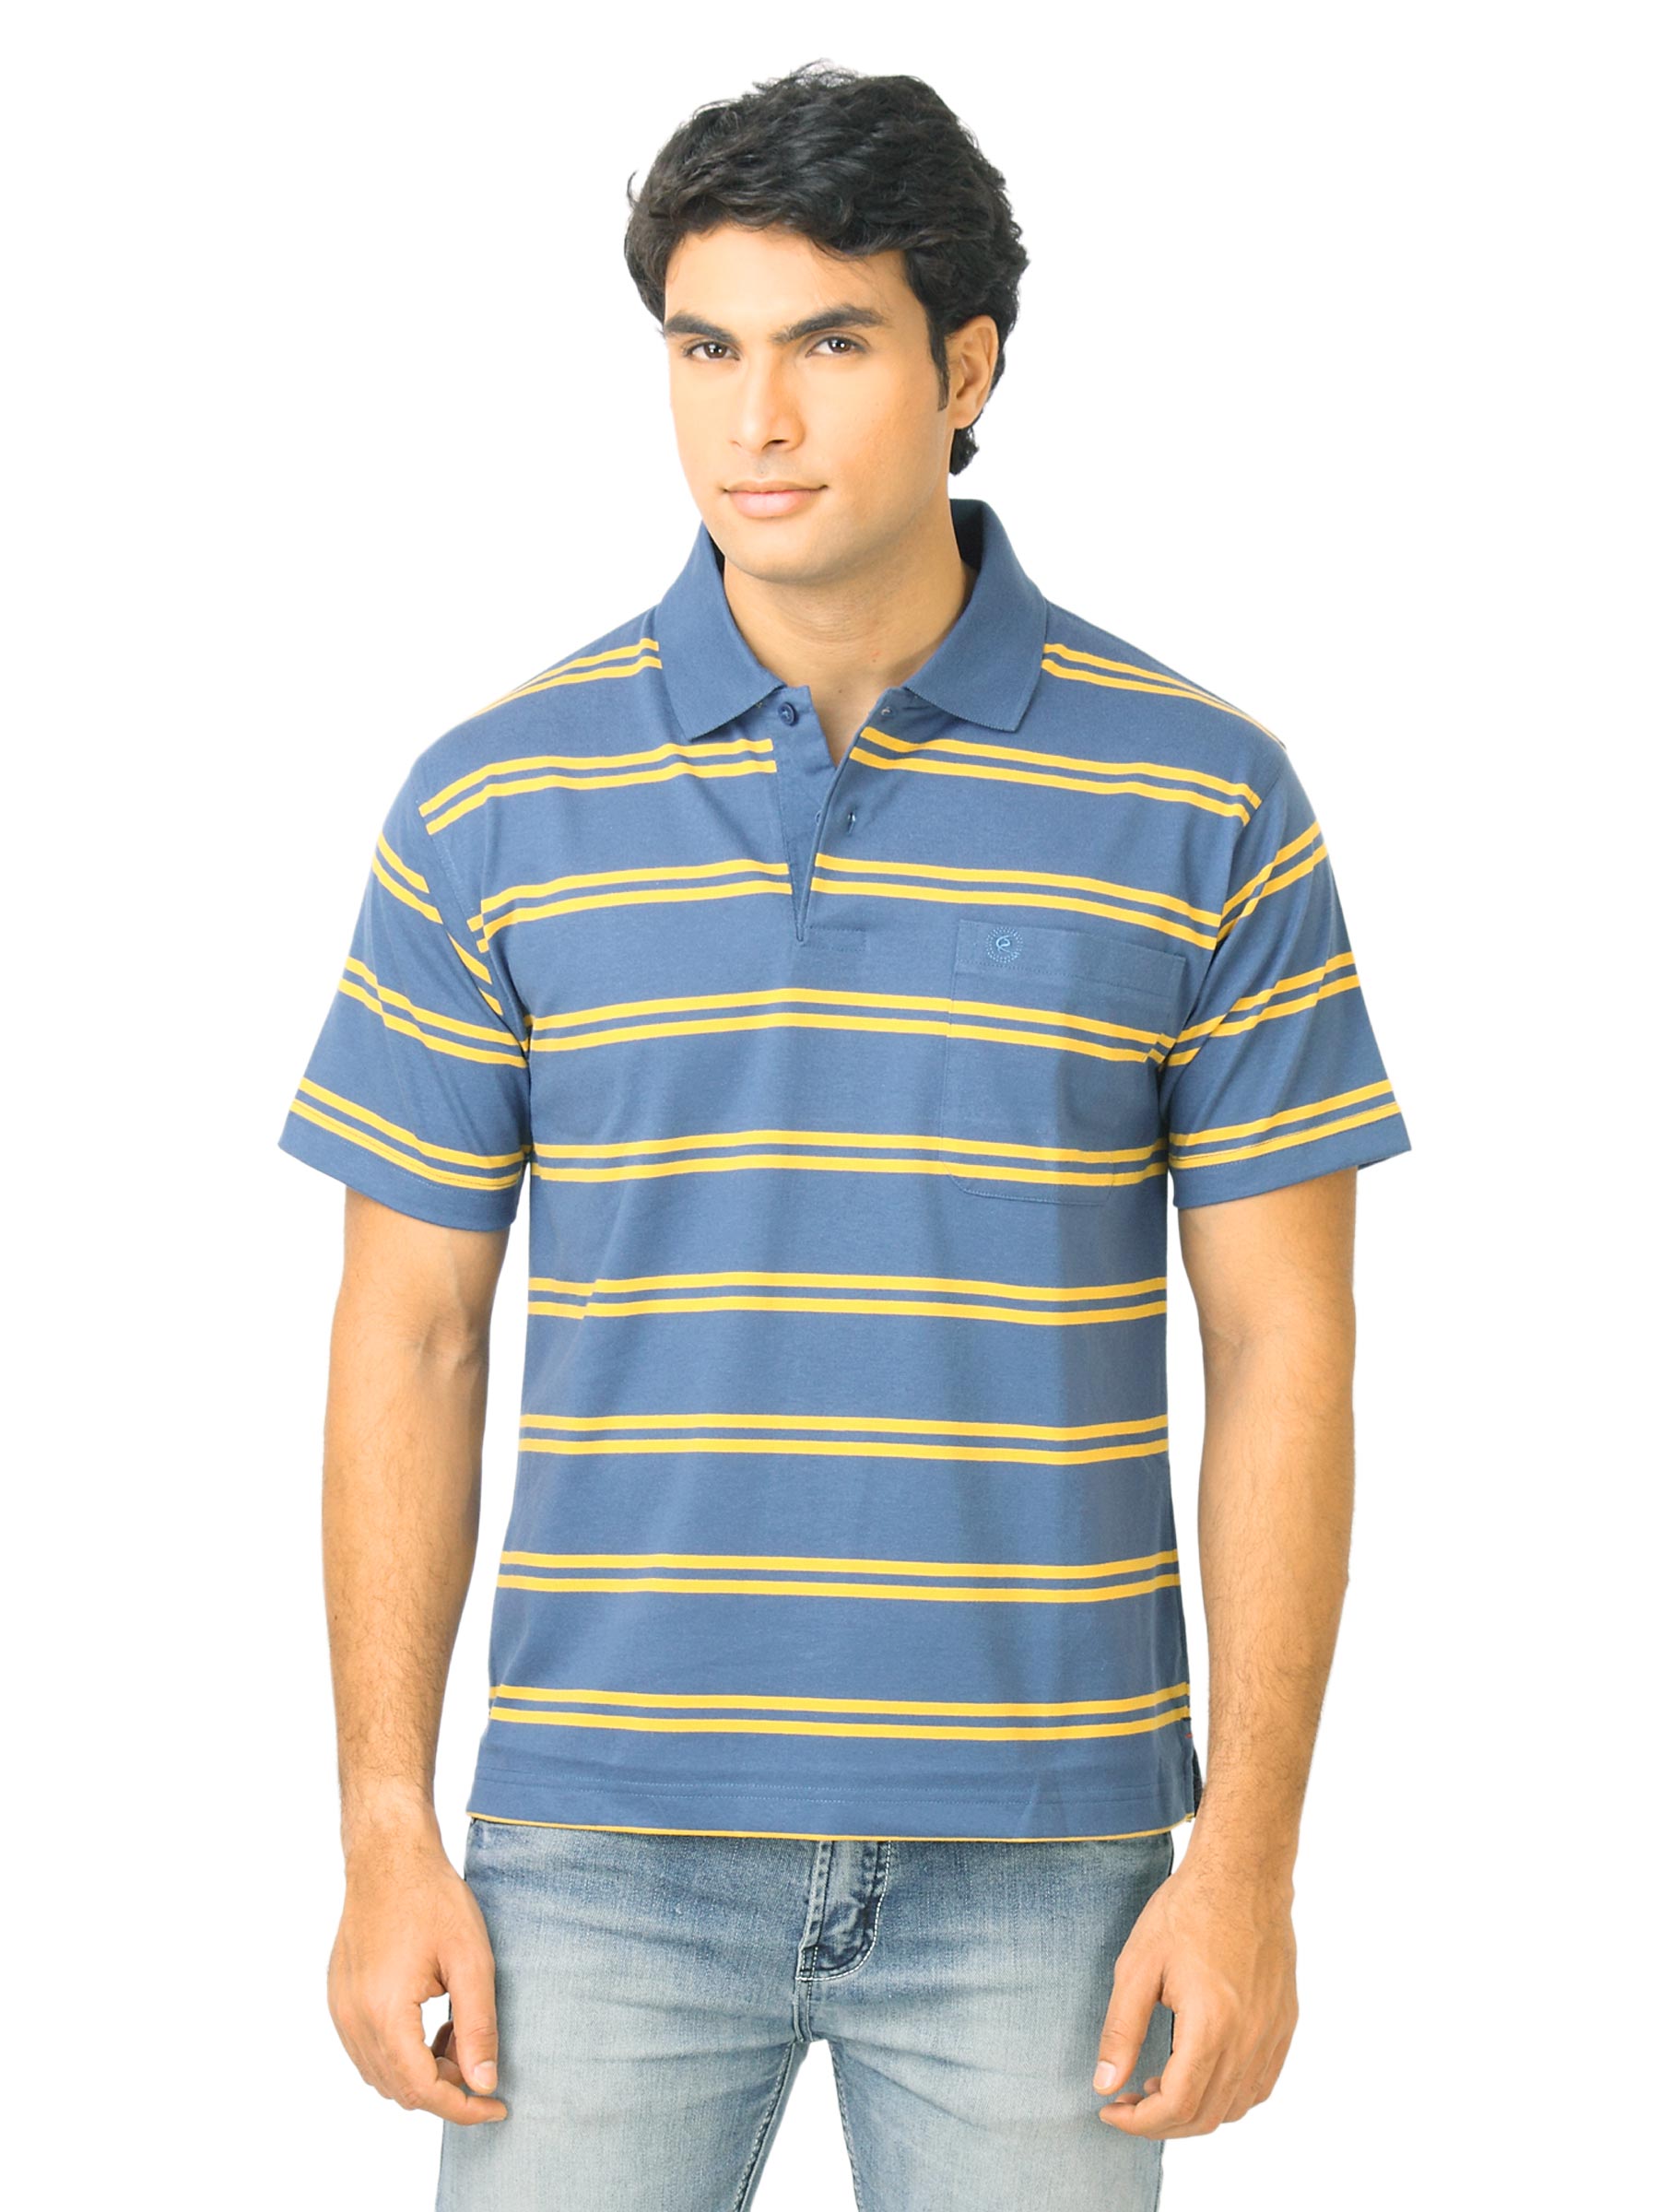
Classic Polo Men Stripes Blue Polo T-Shirt
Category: Apparel / Topwear / Tshirts
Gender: Men
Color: Blue
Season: Fall 2011
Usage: Casual